Maternus of Cologne

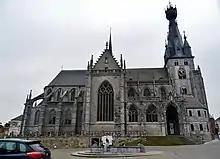
The Basilica of Saint Maternus in Walcourt, Belgium was founded by Maternus, according to legend

According to Eusebius, Bishop Maternus was active during the period of the Donatist controversy. In May 313, Maternus and other bishops were summoned to Rome by Emperor Constantine to consult regarding the status of Bishop Caecilianus of Carthage. He also took part in the Synod of Arles in 314. While a legend grew in Trier concerning Maternus, a popular cult developed in Cologne.